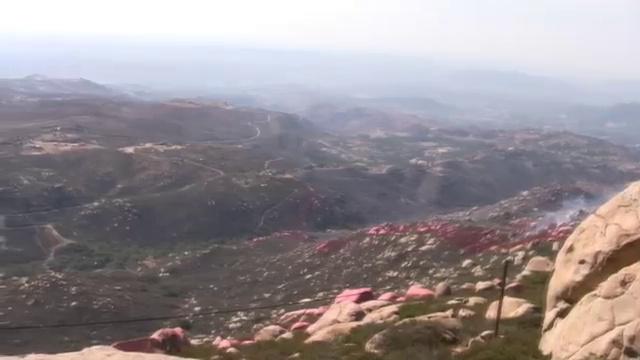
Fire: no
Smoke: yes